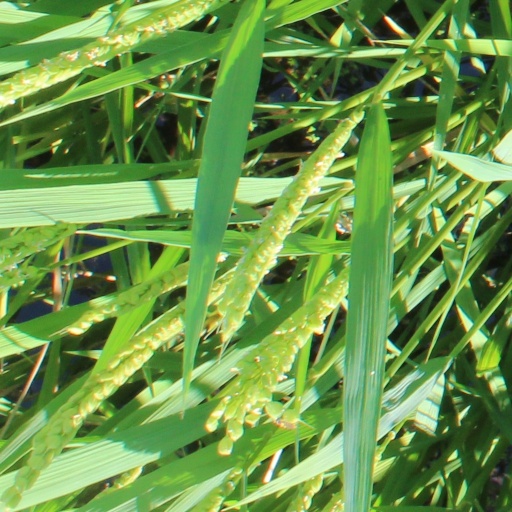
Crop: rice